East Liberty Presbyterian Church

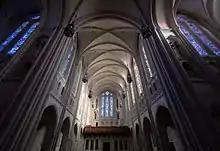
West View of the Crossing

In 1865, the church called an associate, the Rev. John Gillespie, a native of Scotland and graduate of the Western Theological Seminary. When Rev. McIlvaine retired in 1870, Gillespie assumed the role of pastor. Gillespie's ministry lasted 12 years. In 1882, the Reverend Benjamin L. Agnew, of Philadelphia, was called to succeed Gillespie, but resigned after sixteen months to accept another call in Philadelphia. In 1884, the church called the Reverend J.P.E. Kumler, of Cincinnati. The congregation grew again under Kumler's leadership and the congregation began to consider a fourth, and larger, church building. The fourth church was begun in 1887 and completed within a year.